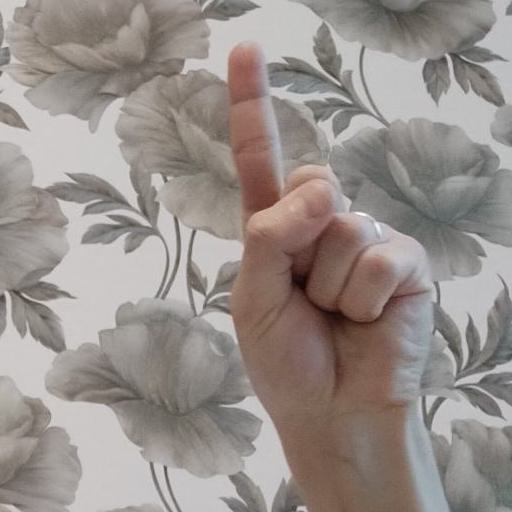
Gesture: one